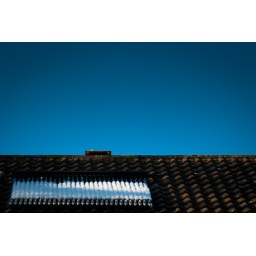
Frozen solar heating system on the roof of a house in the middle of Britain's 'Big Freeze'